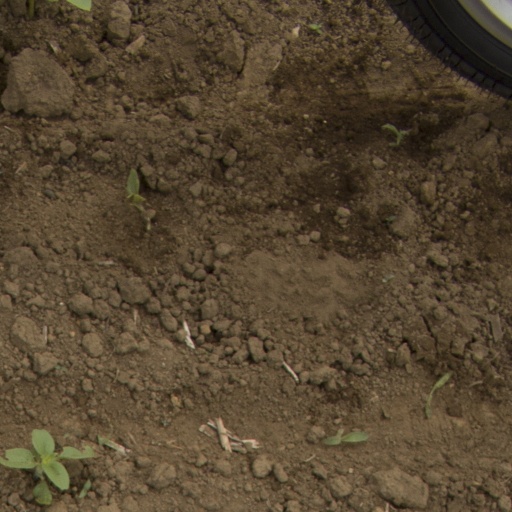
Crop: Jerusalem artichoke